United States Air Force Special Operations School

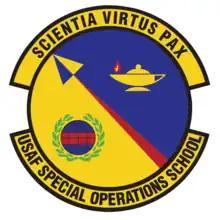
USAFSOS Organizational Emblem

The United States Air Force Special Operations School (USAFSOS) is a school under the 492D Special Operations Wing, which falls under the Air Force Special Operations Command (AFSOC). AFSOC is the Air Force component of the United States Special Operations Command (USSOCOM).